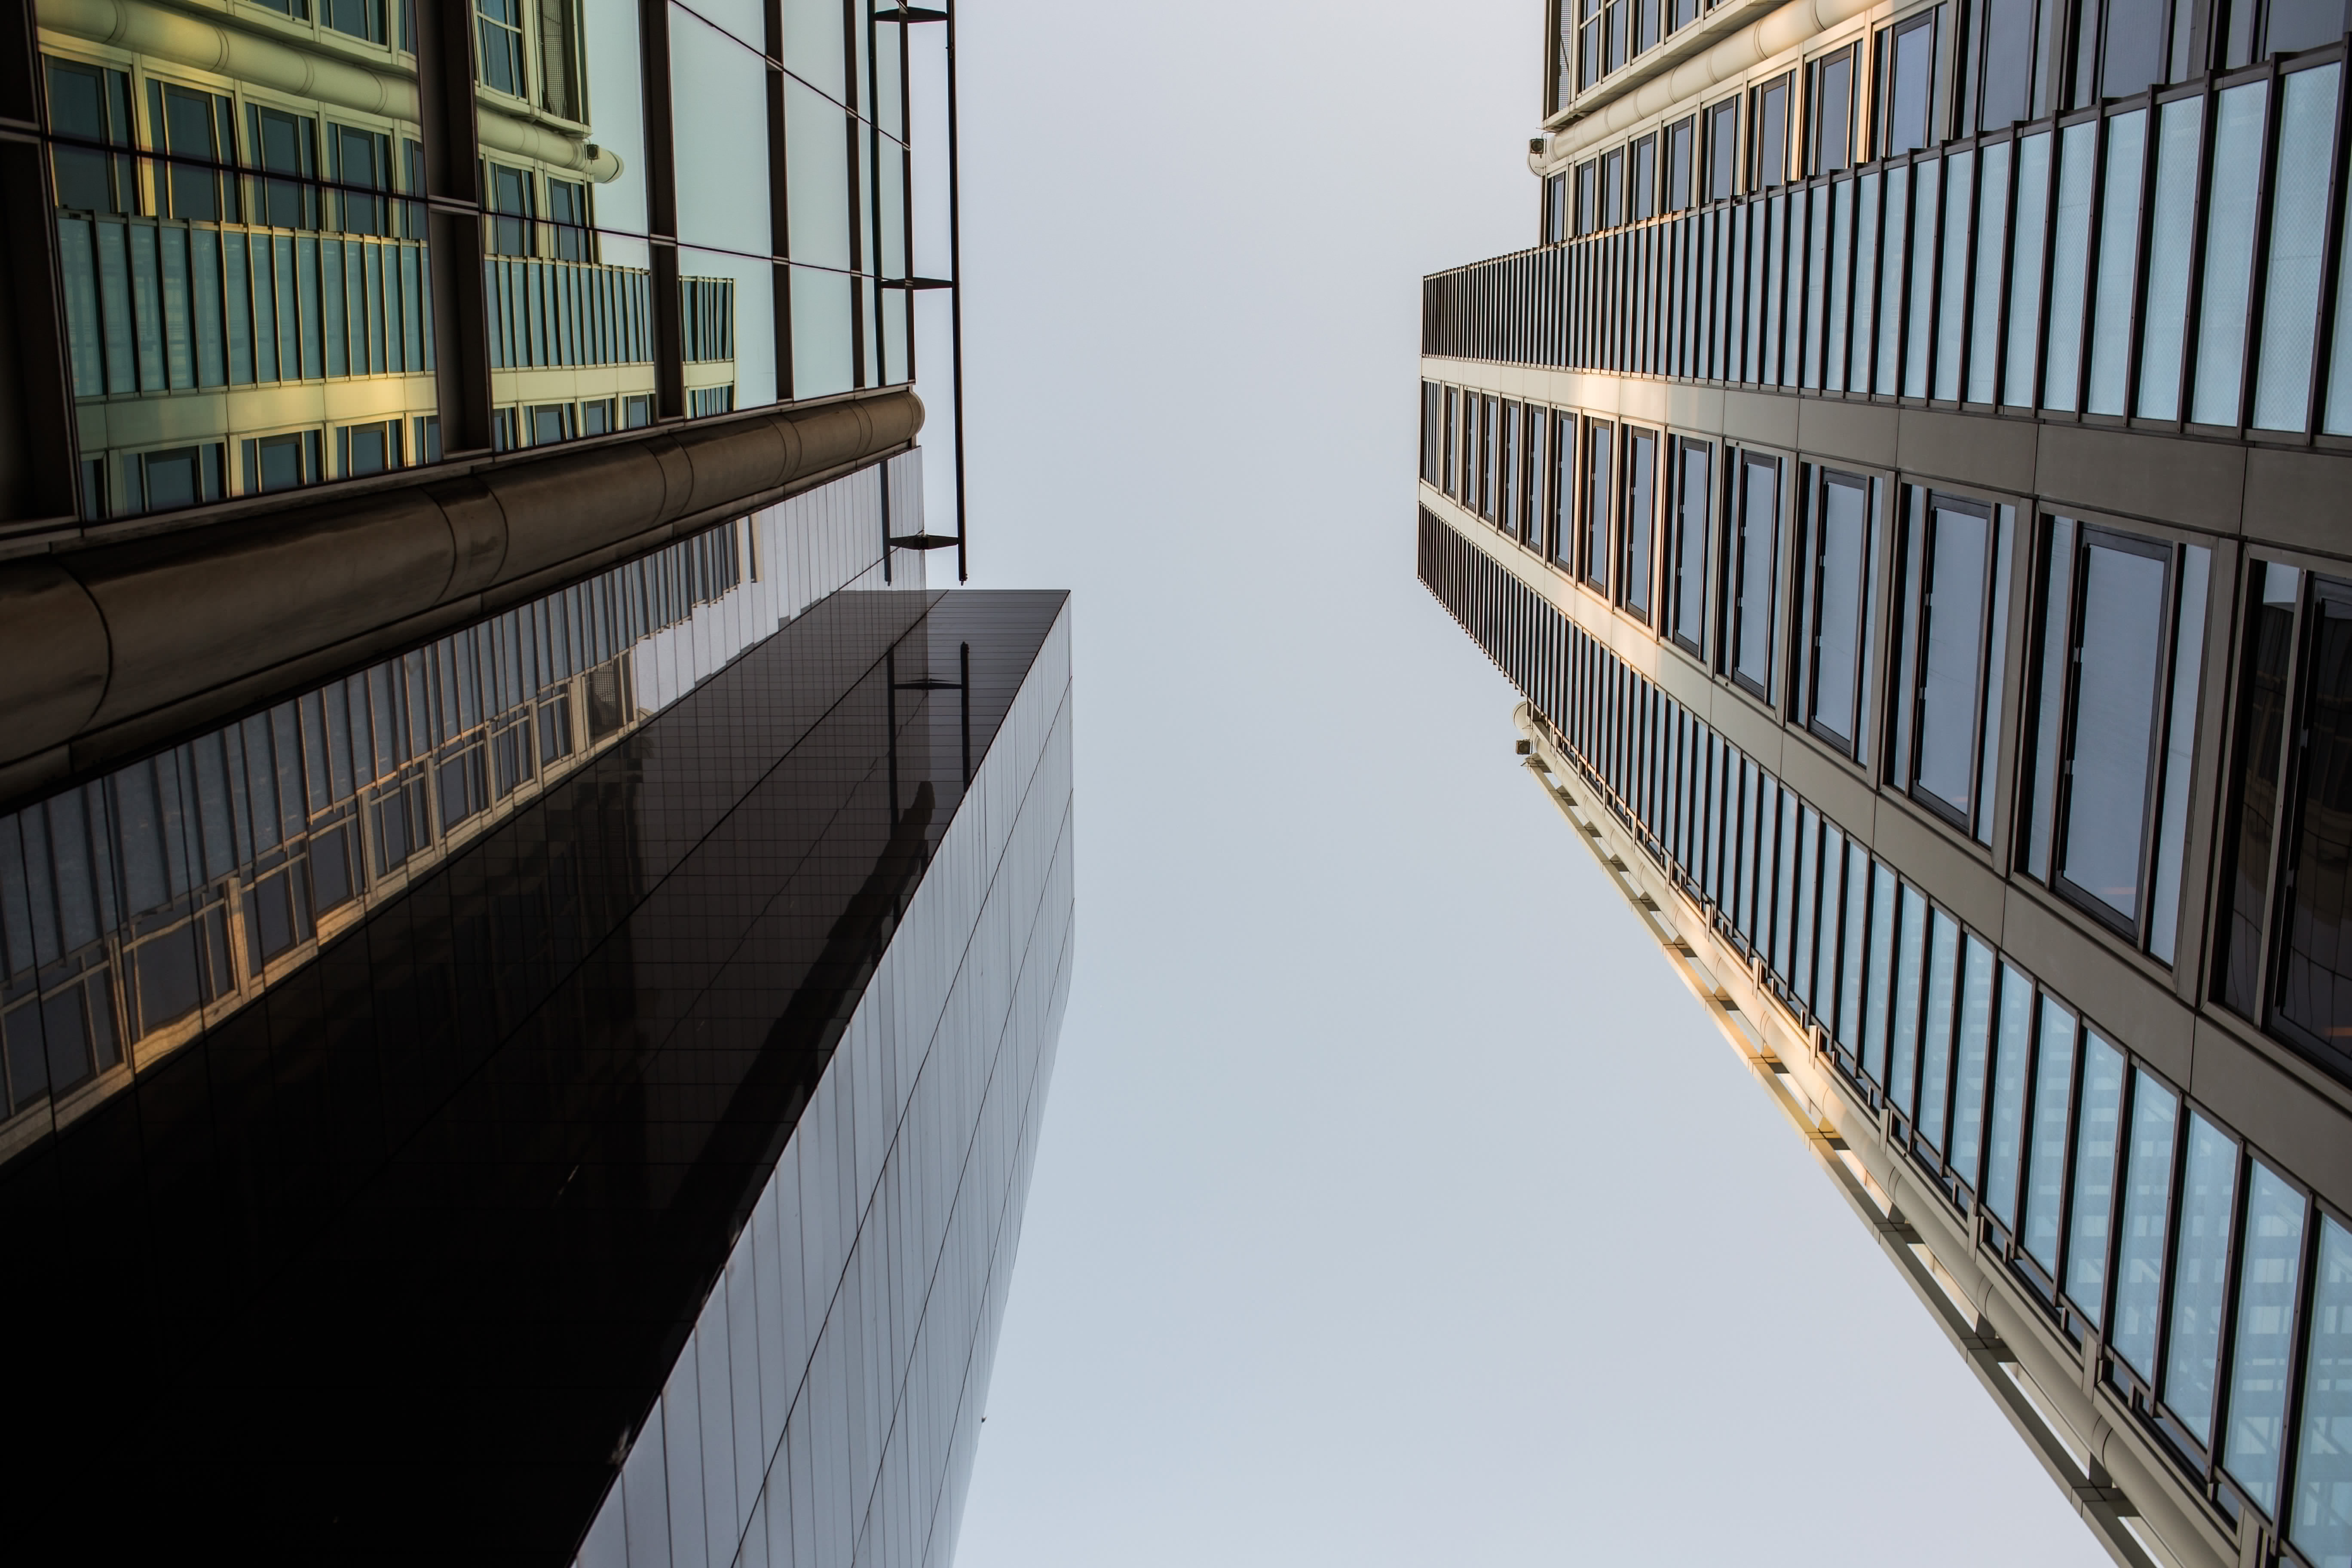
architecture, sky, wood, glass, city, skyscraper, urban, highrise, cityscape, evening, construction, line, reflection, exterior, residential, modern, public transport, lines, buildings, stairs, windows, towers, low angle shot, urban area